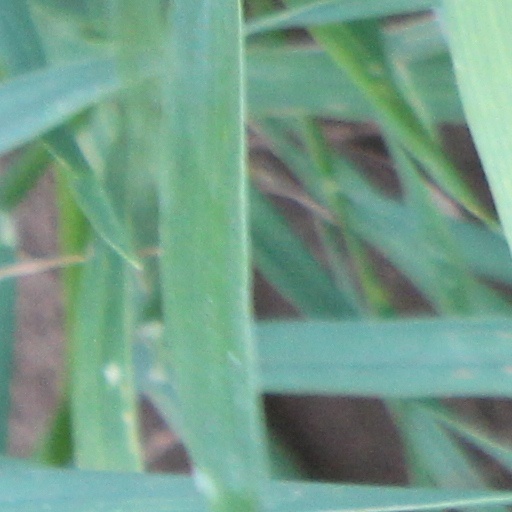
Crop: wheat